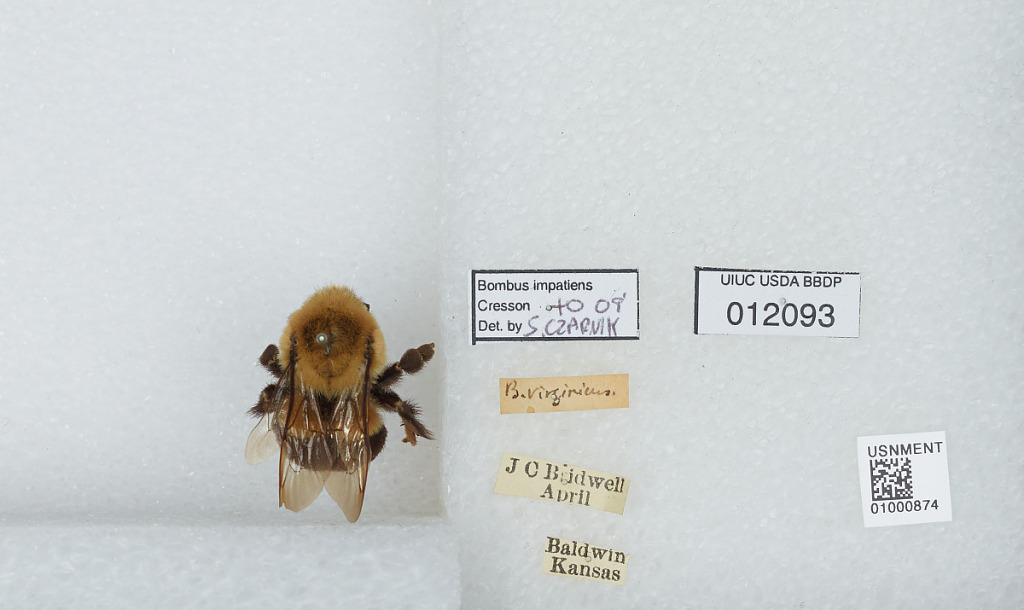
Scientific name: Bombus (Pyrobombus) impatiens Cresson
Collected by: J. Bridwell
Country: United States
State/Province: Kansas
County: Douglas
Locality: Baldwin
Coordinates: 38.7775, -95.1875
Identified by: Czarnik, S.